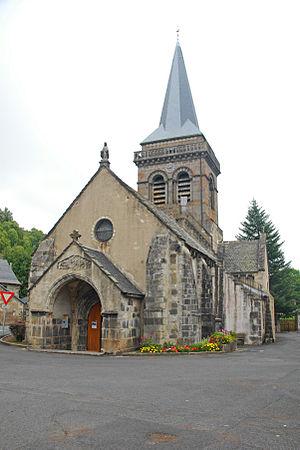
L'église Saint-Etienne est une église catholique située à Chambon-sur-Lac, en France.
Cet article recense une partie des monuments historiques du Puy-de-Dôme, en France.